Peristera shipwreck

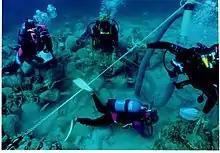
Excavation of the Peristera shipwreck in 2000

The Peristera shipwreck is an underwater shipwreck of a 5th-century BC merchant vessel at a depth of , just off the islet of Peristera near Alonissos. Its cargo of 3000-4000 amphoras made it the largest transport ship yet known of its period when excavation began in 1992, and it carried wine from Mende and Skopelos. In addition to amphoras, the ship transported many valuable items including black-glazed cups, plates and bronze tableware. The site was opened to the public for scuba diving visits as the Alonissos Underwater Museum (Υποθαλάσσιο Μουσείο Αλοννήσου) in 2020, the first such underwater museum in Greece.